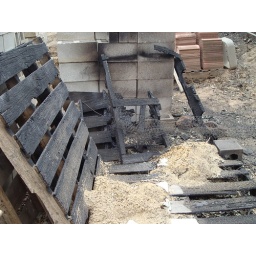
Burned pallets near horse barn